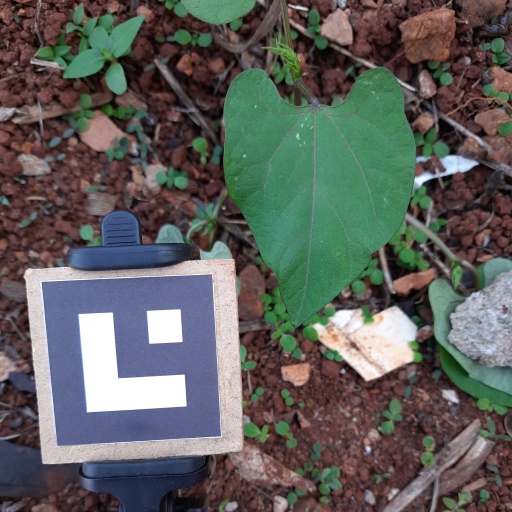
Observations: wavy surface, no eating holes, under shade